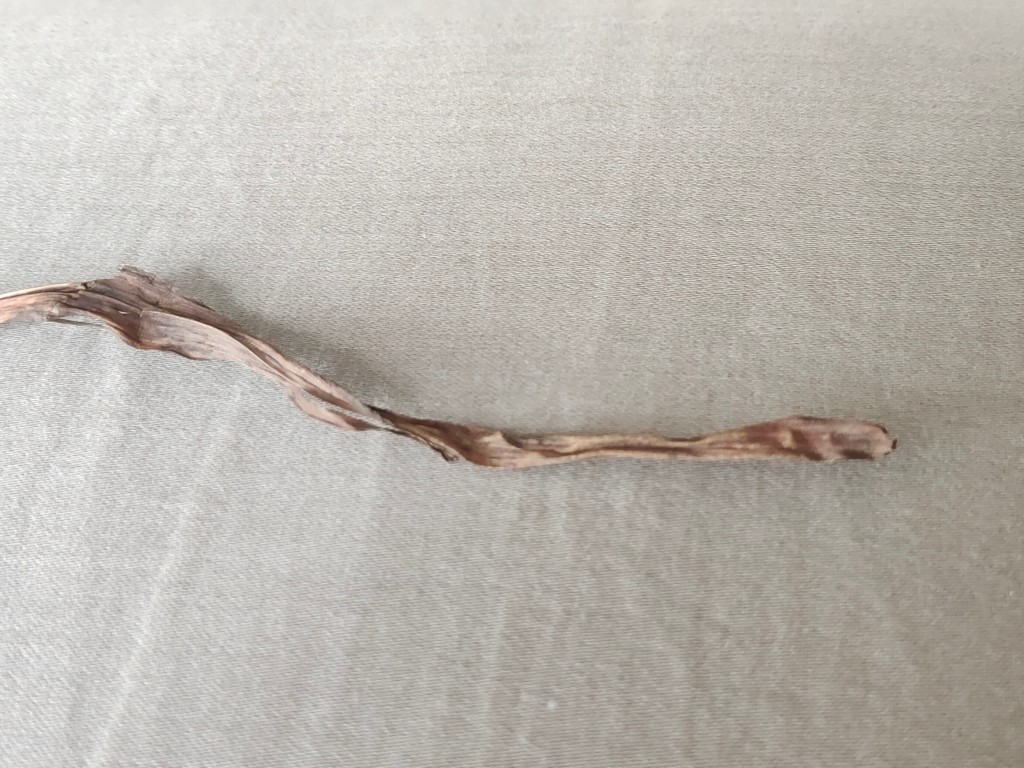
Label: Dried